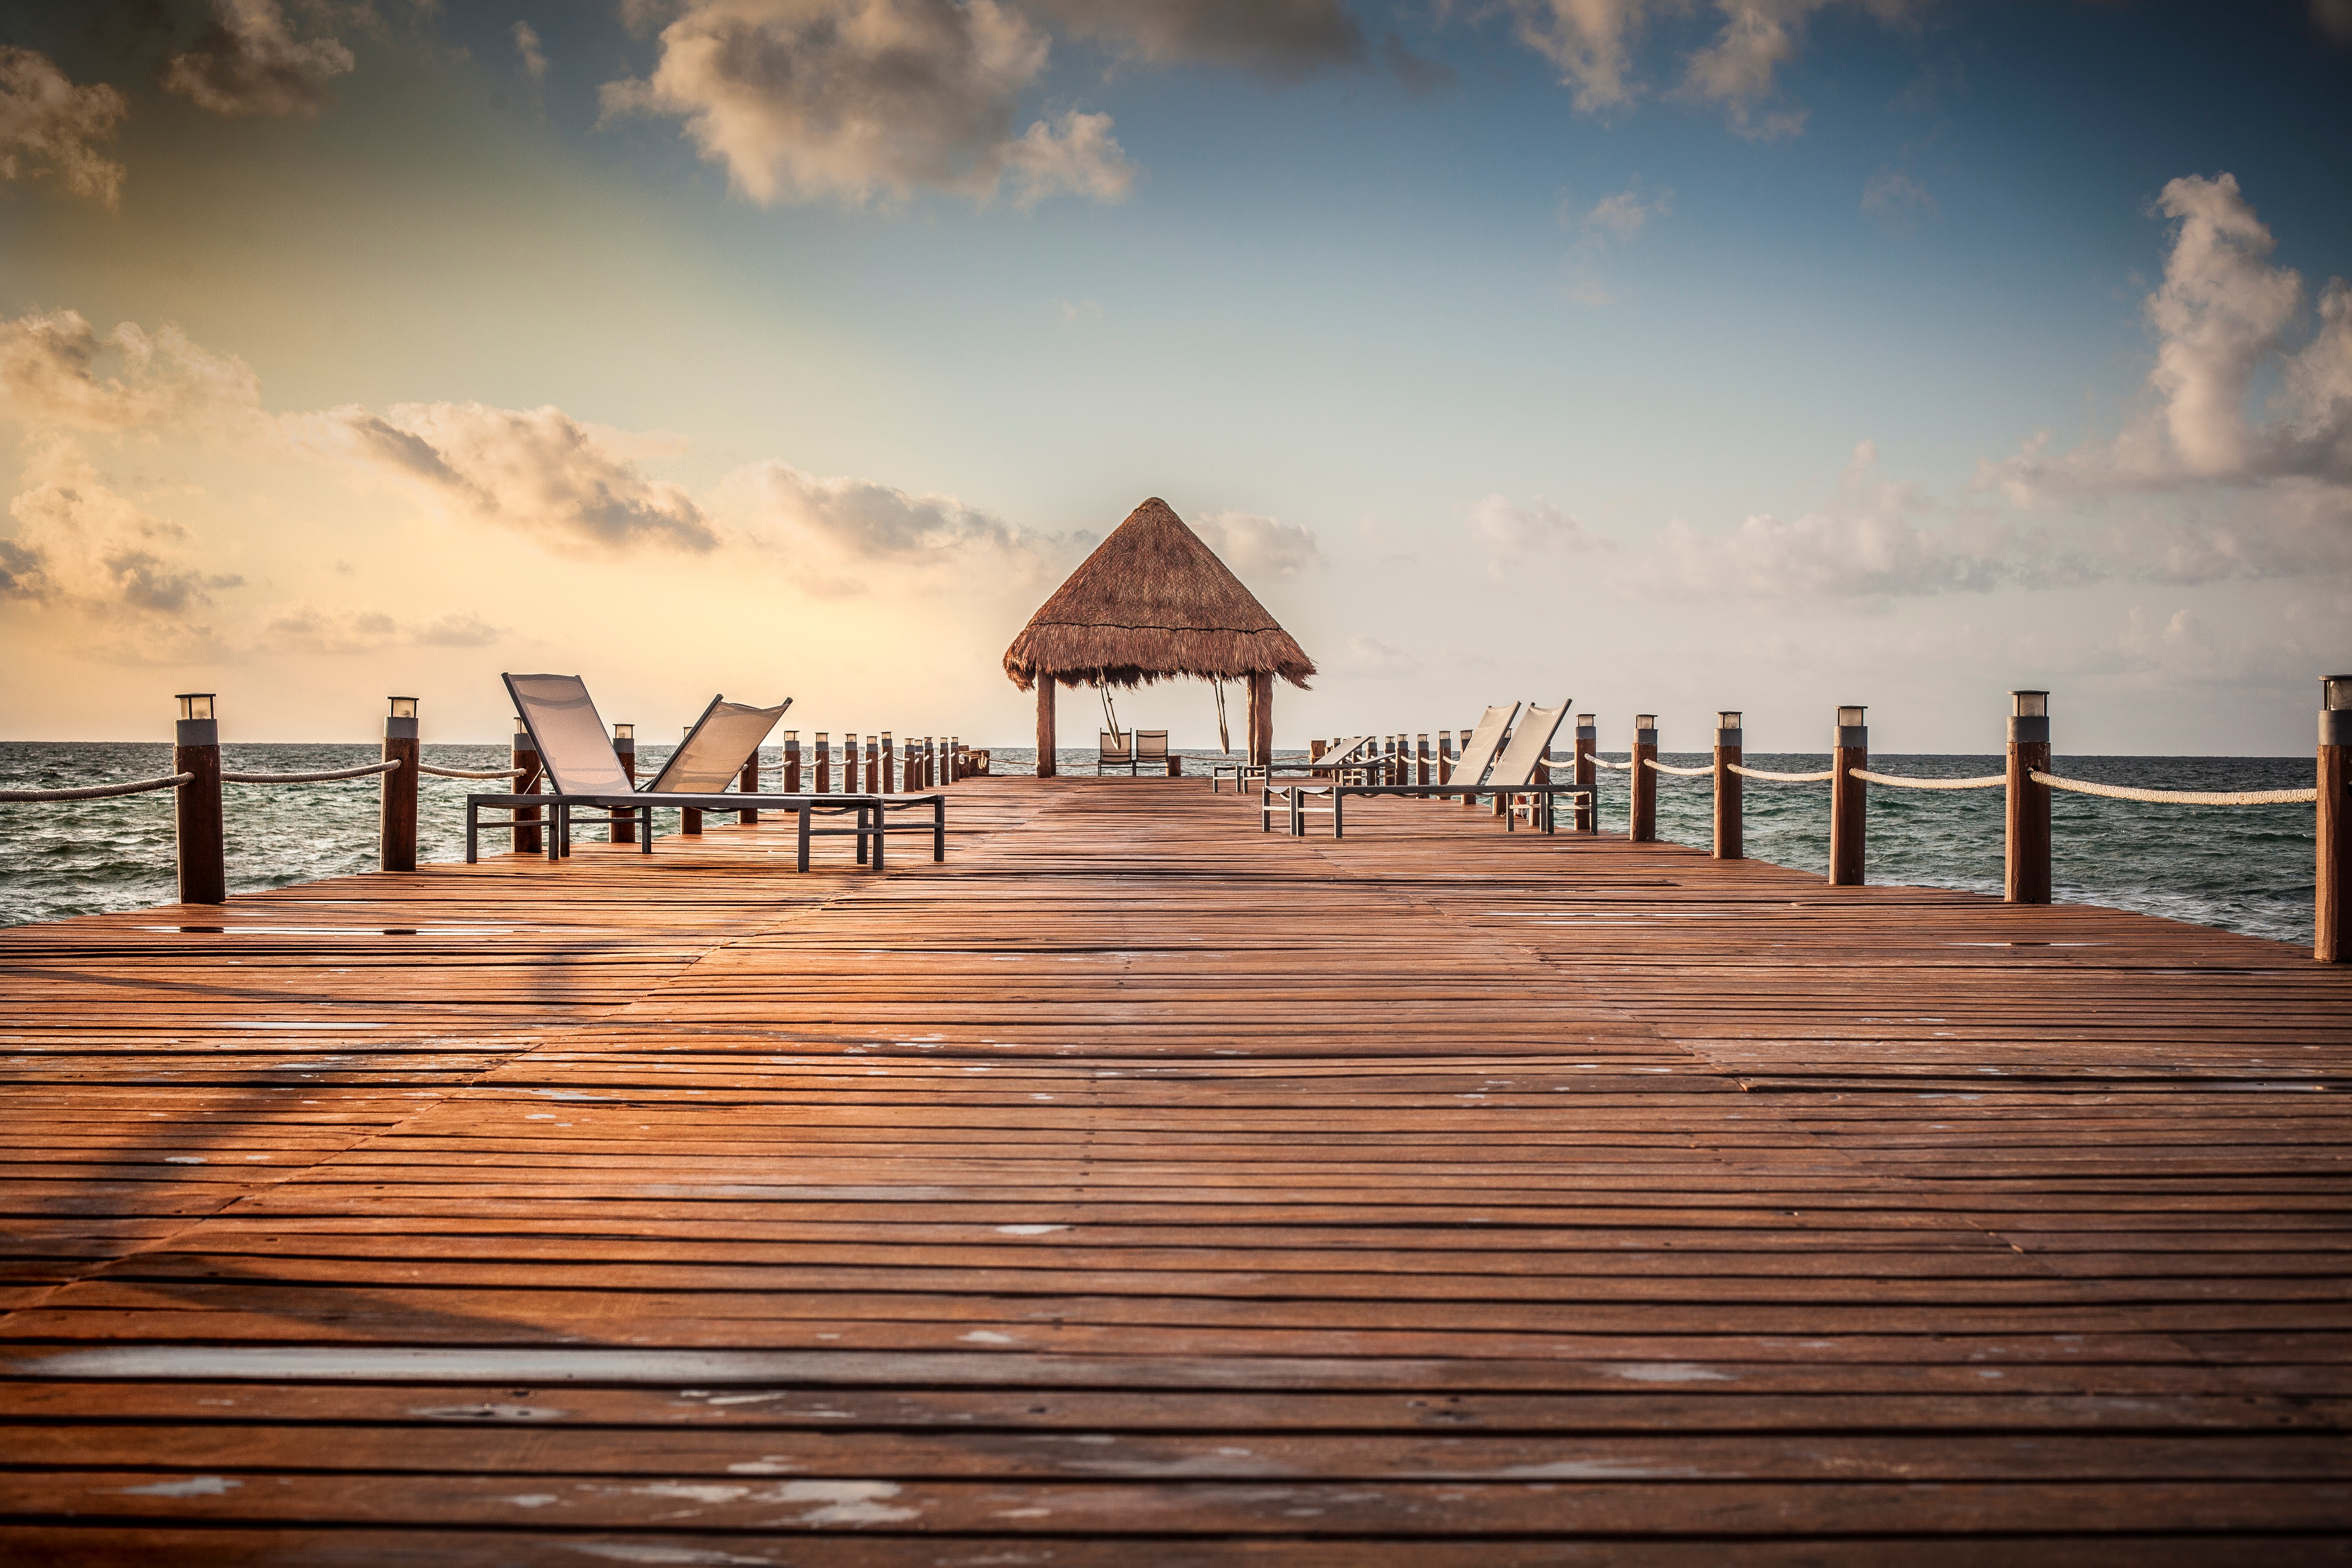
beach, sea, ocean, horizon, cloud, sky, boardwalk, wood, sunrise, sunset, sunlight, morning, dawn, pier, walkway, vacation, dusk, evening, reflection